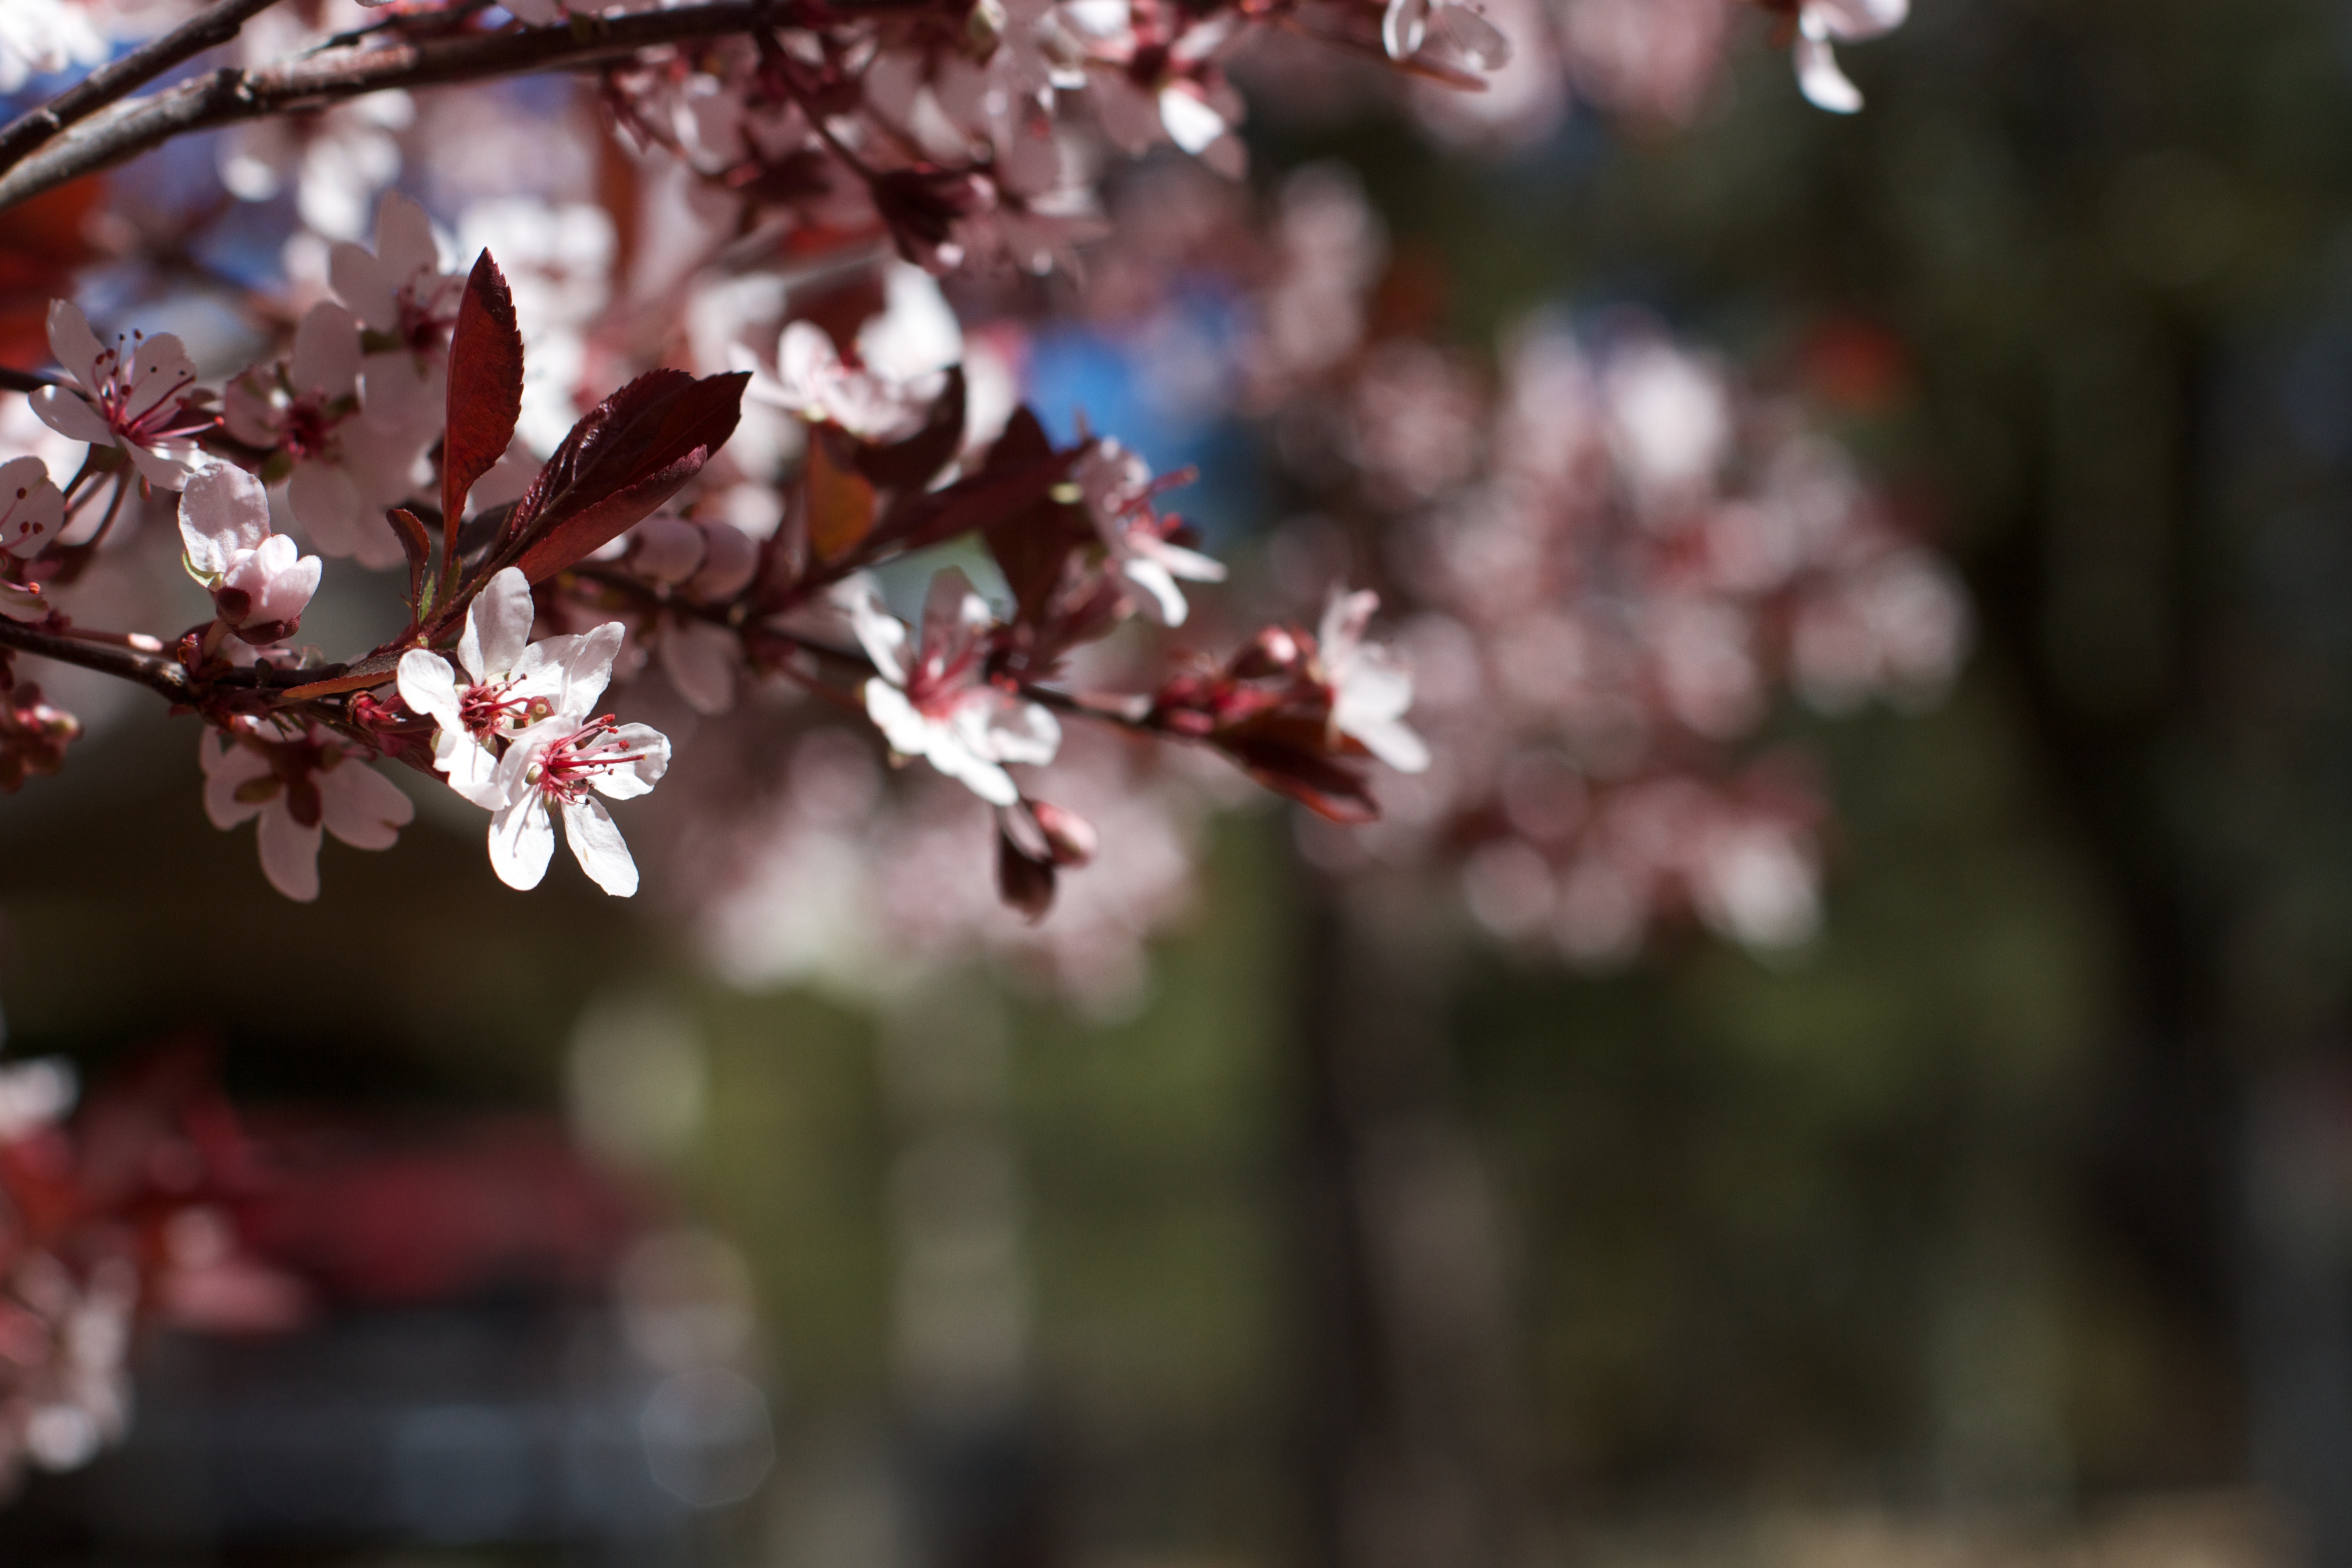
tree, branch, blossom, plant, fruit, leaf, flower, petal, food, spring, produce, botany, flora, season, cherry blossom, macro photography, flowering plant